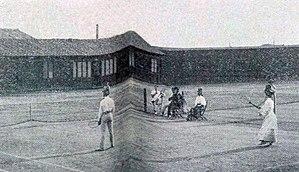
Max Decugis et mme Decugis-Flameng, à l'entrainement lors des JO intercallaires d'Athène en 1906 (Decugis three gold medals - simple man, double men, double mixt).
Les épreuves de tennis aux Jeux olympiques intercalaires de 1906 d'Athènes, non reconnus par le Comité international olympique, se déroulent du 23 au 28 avril au sein de l'Athens Lawn Tennis Club sur des courts en terre battue — et non sur gazon pourrait le laisser penser le nom de l'enceinte sportive.